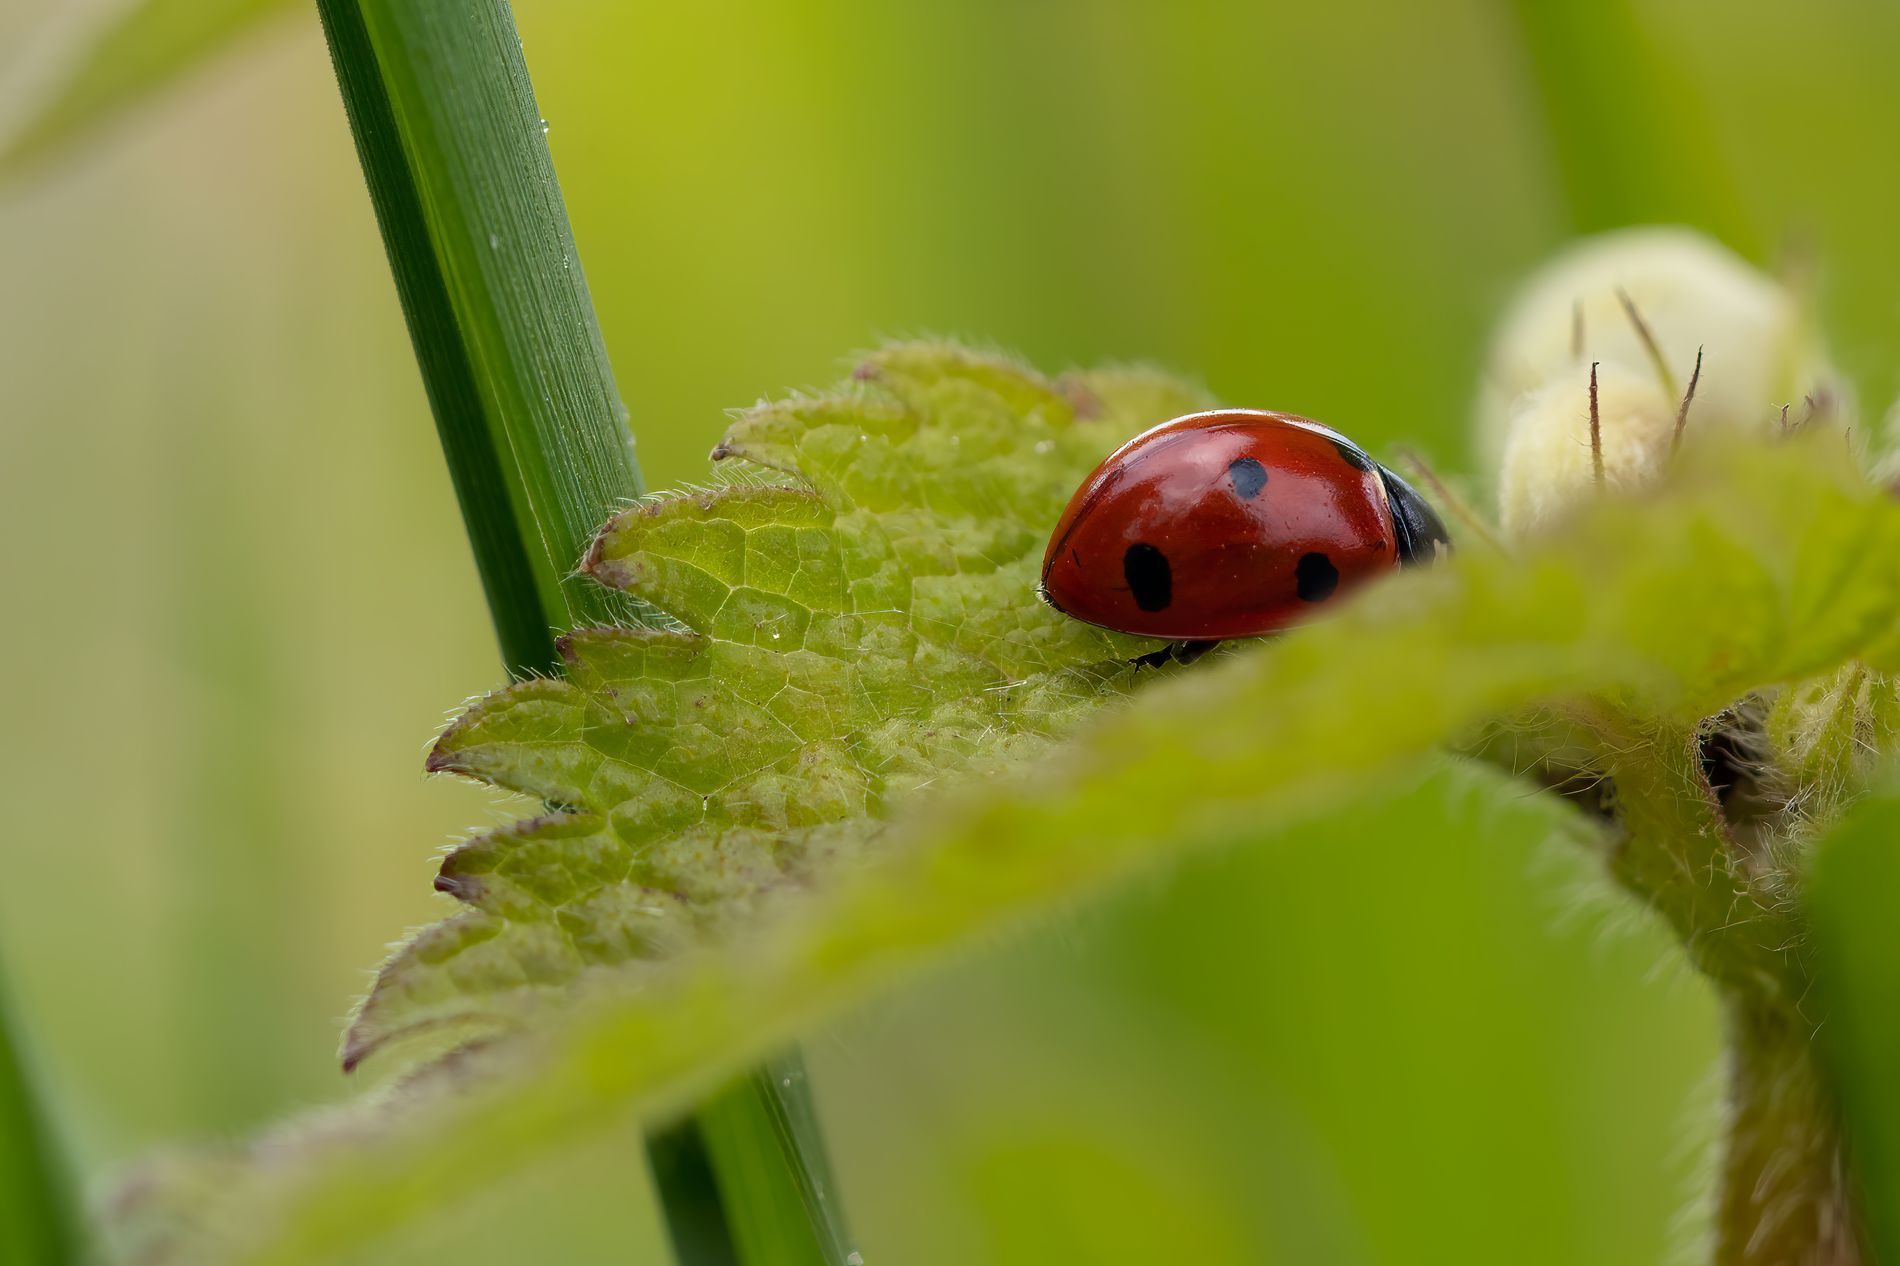
A ladybug.
The picture shows a natural scene where we find the picture focused on a ladybug, and we find it red with black dots on its back, while the ladybug stands on a green plant leaf, and we find the background green and blurry.
The picture shows a natural scene taken in natural lighting where we find the picture focused on the ladybug and we find it red with black dots on its back while the ladybug stands on a green plant leaf with serrated edges and we find the background green and blurry while the focus of the picture on the ladybug makes it as if it is in its home and world which makes the picture with its beautiful colors comfortable with calm and tranquility. The overall mood is pretty and soft.
Labels: Leaf, Plant, Animal, Insect, Invertebrate, Flower, Grass, Green, Ladybug, plants, Blurred Plants